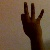
The image shows a hand gesture representing the number 9 in Indian Sign Language.